Tamraz

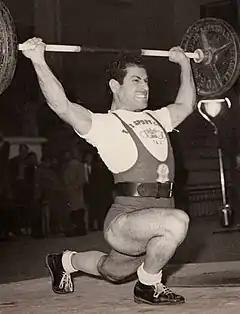
Henrik Tamraz competing in weightlifting

Tamraz, also spelled as Tamras is a Neo-Aramaic and Lebanese Arabic surname. The surname is most predominantly used by ethnic Assyrians from West Asia. Additionally, there is a plateau ("Dhour Tamraz") in Bikfaya, Lebanon named after a branch of the Tamraz family that descend from the village of Tel Keppe in the Nineveh Plains.